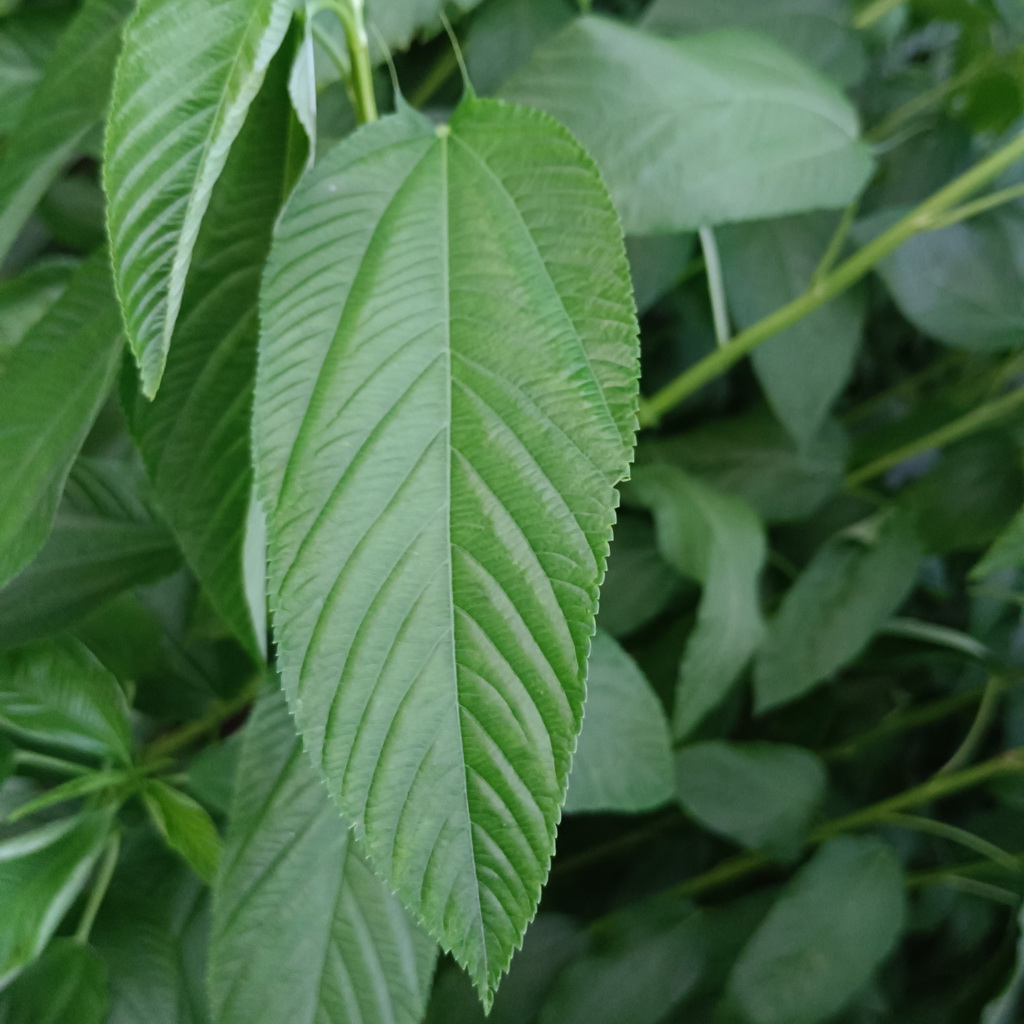
Label: Fresh